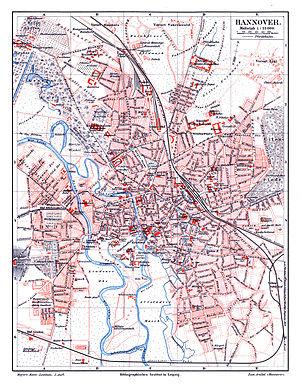
Hanovre plan de la ville 1895 à peu près